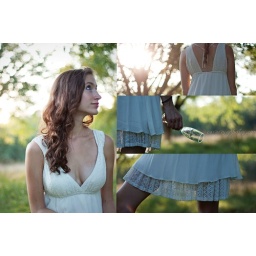
Skirts Eye View: dreamy white dress edition [+1 silly one in comments]